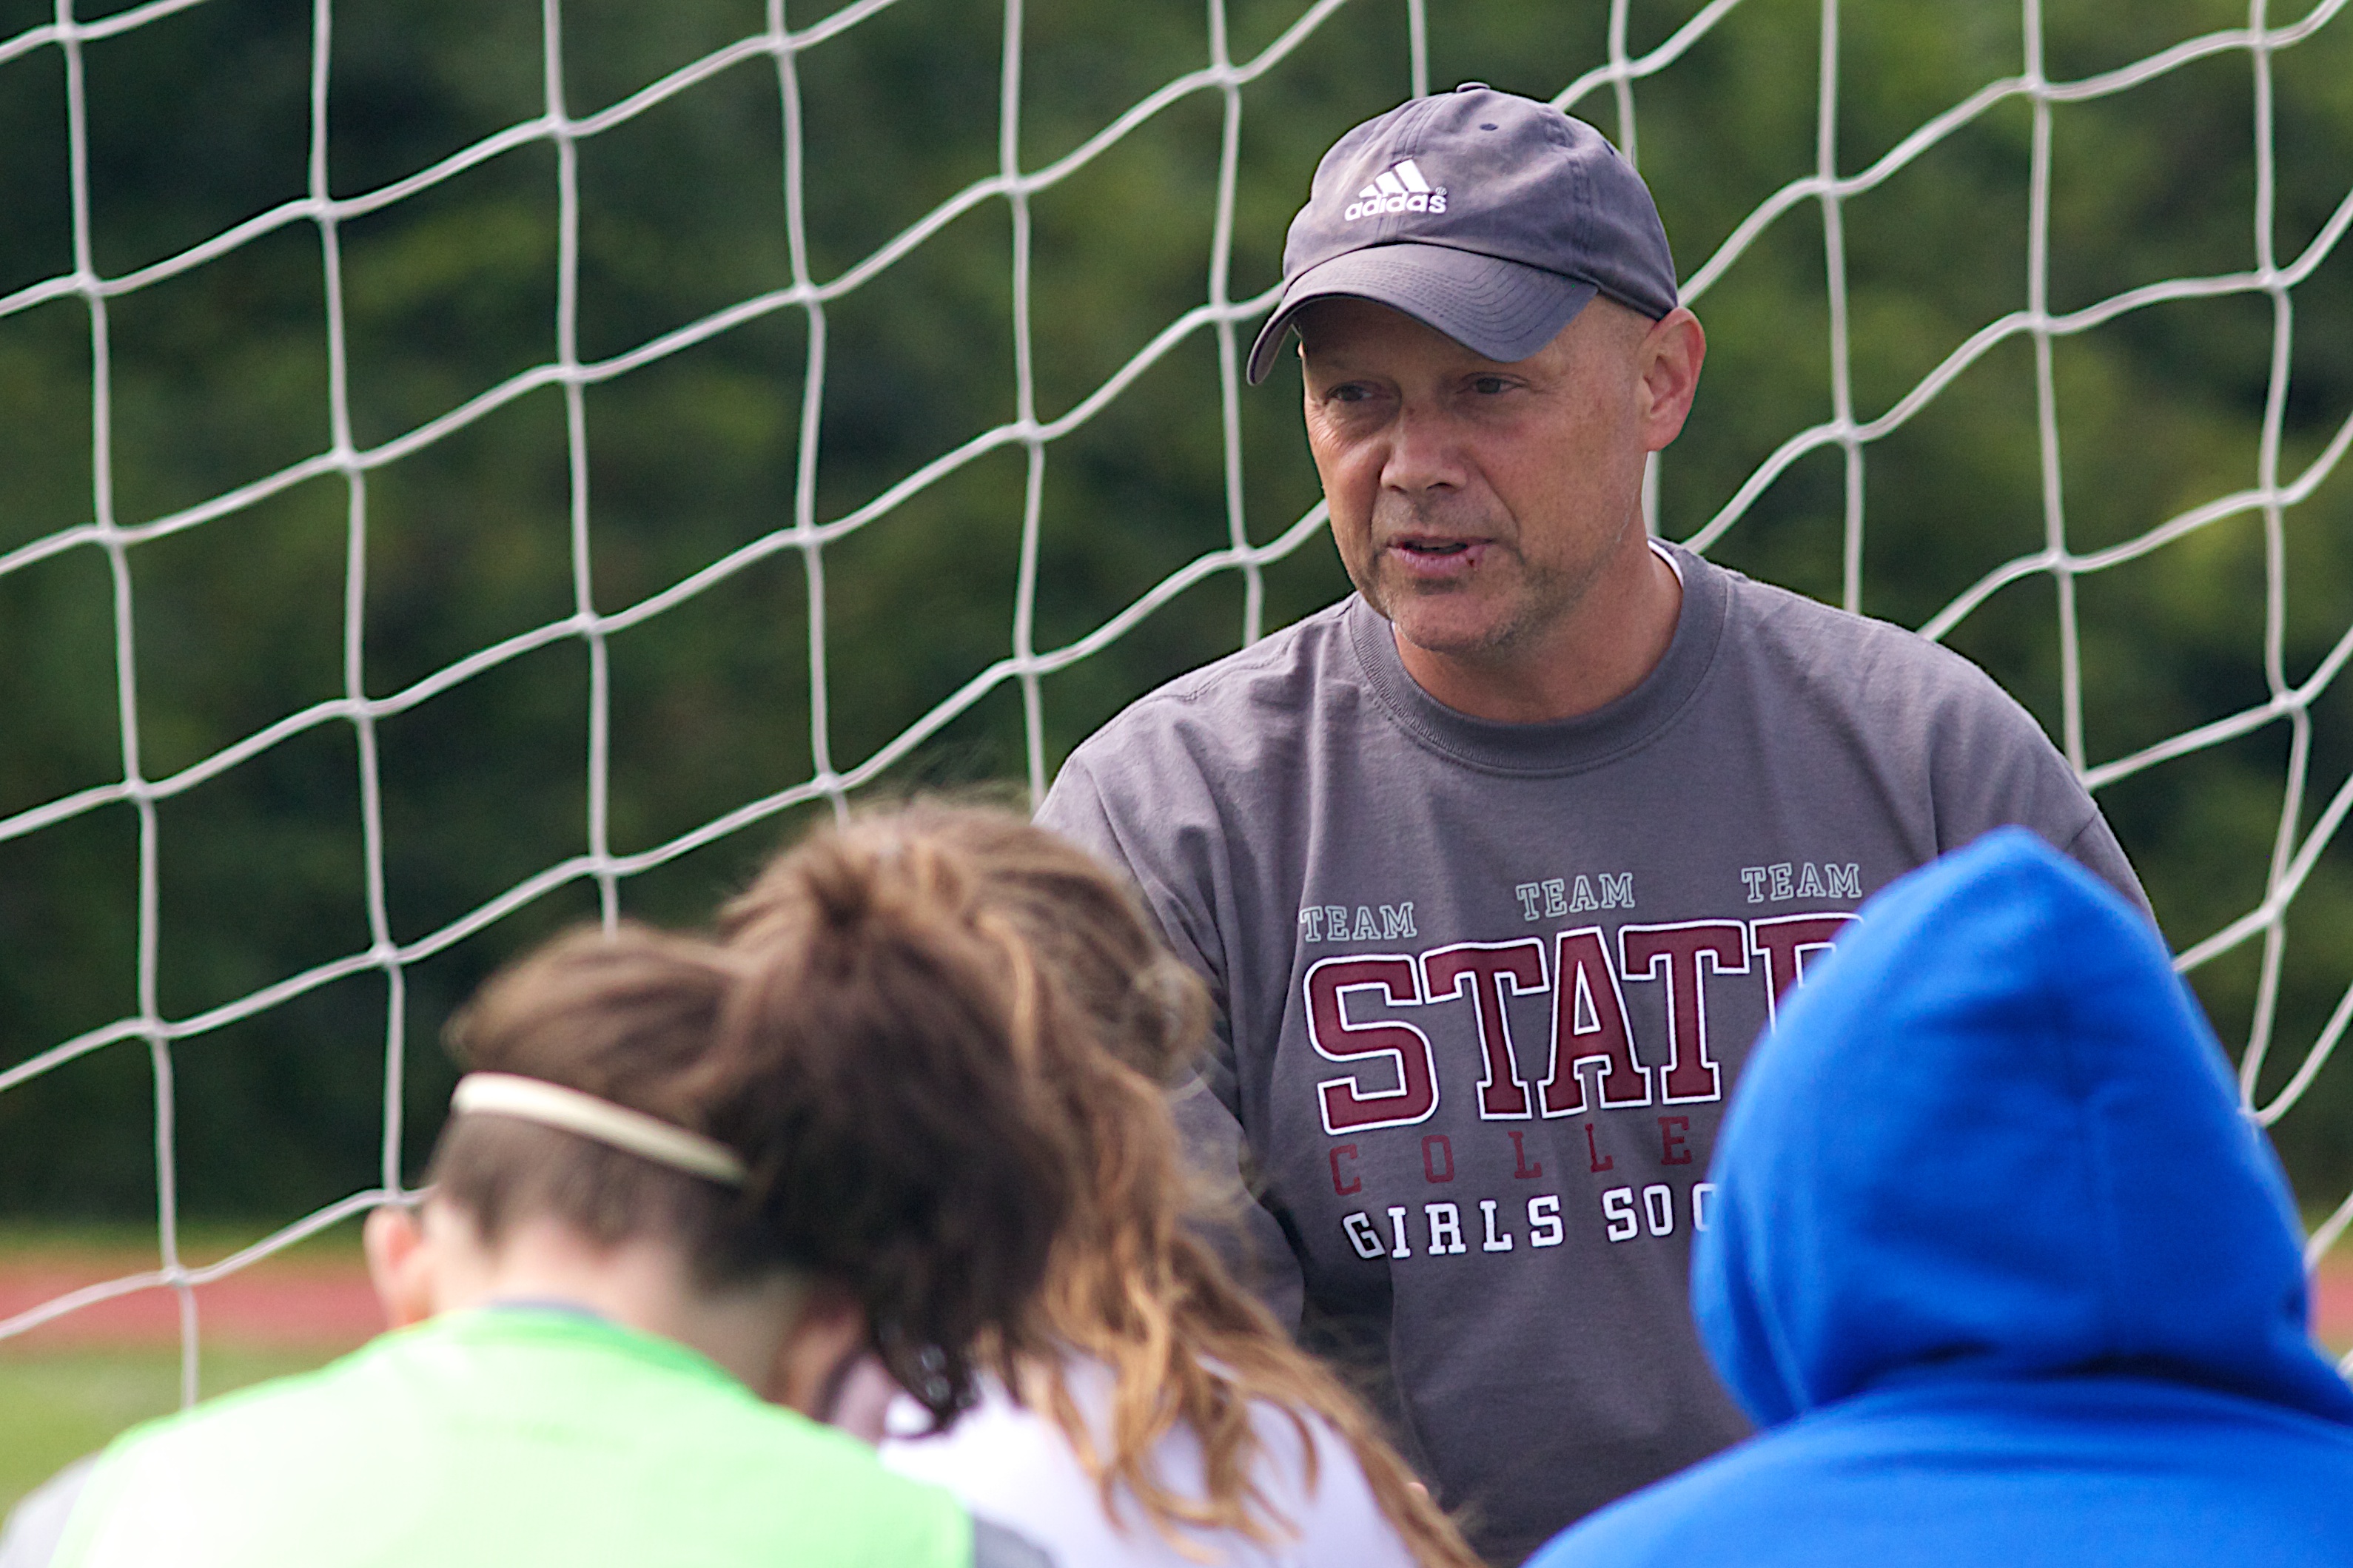
baseball, soccer, player, sports, odyssey, 2011365, tournament, competition event